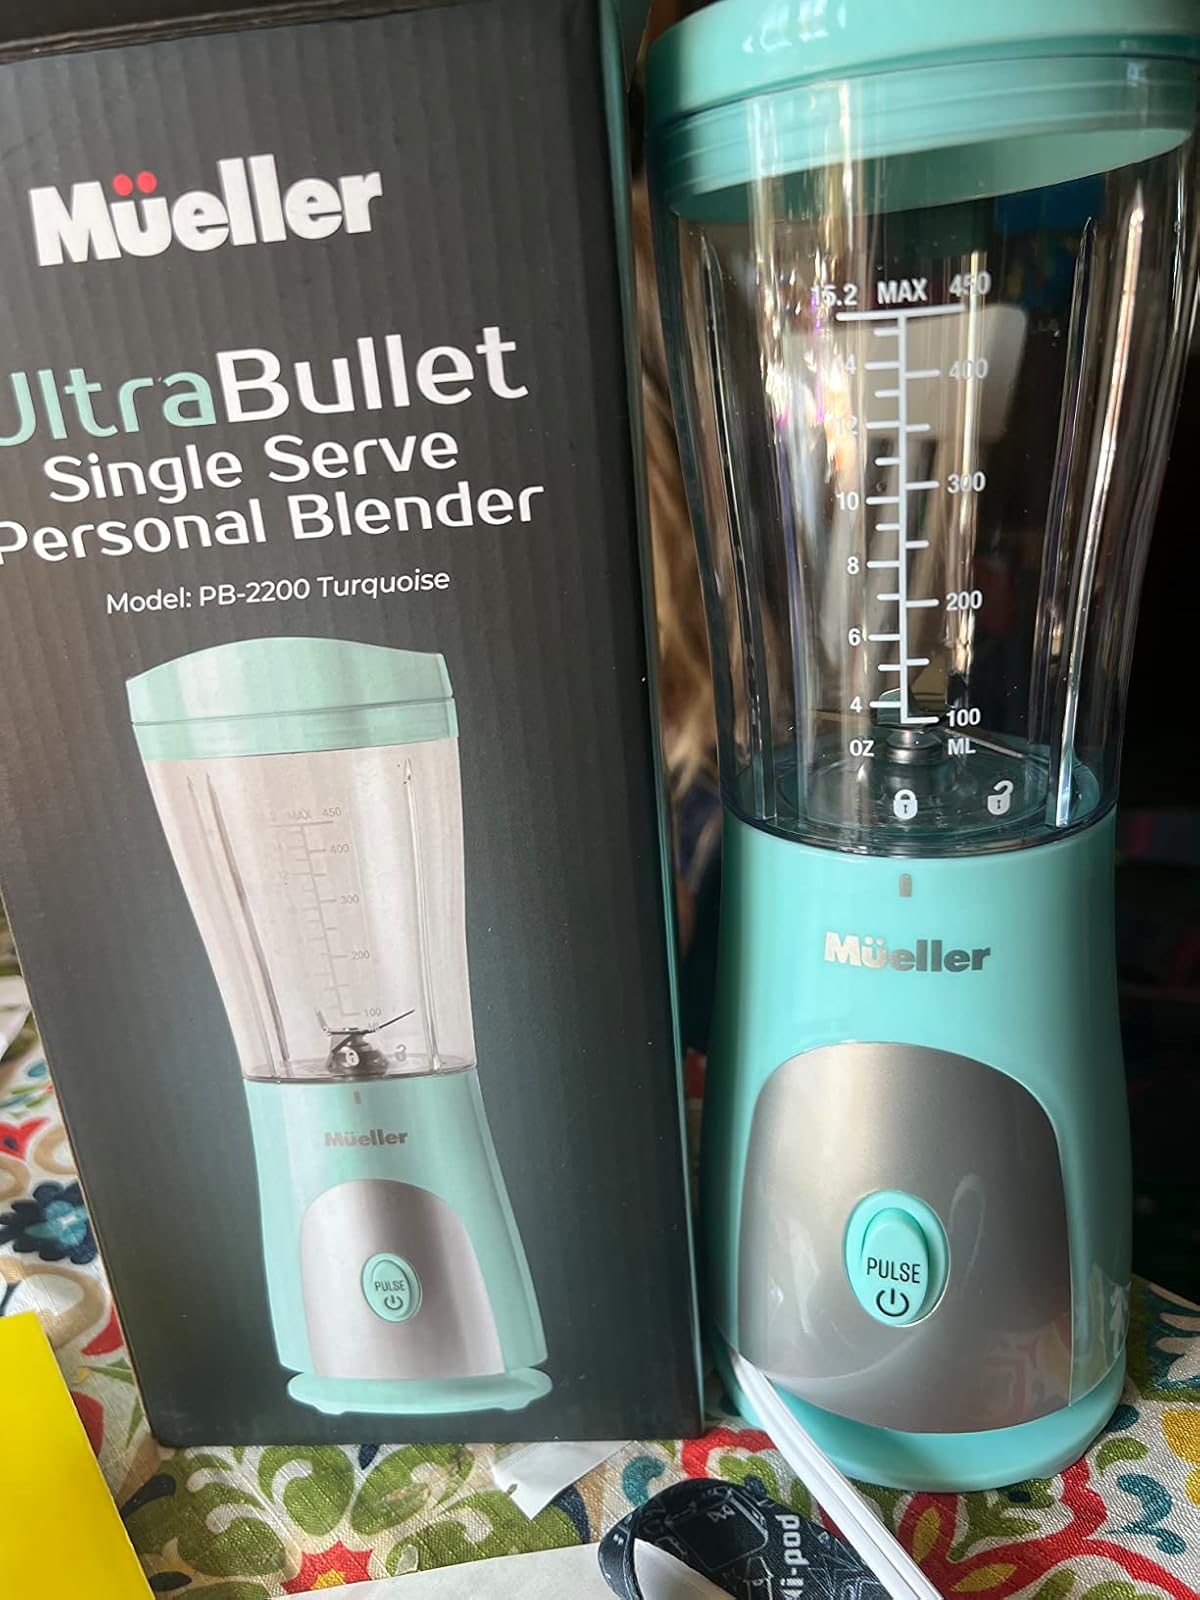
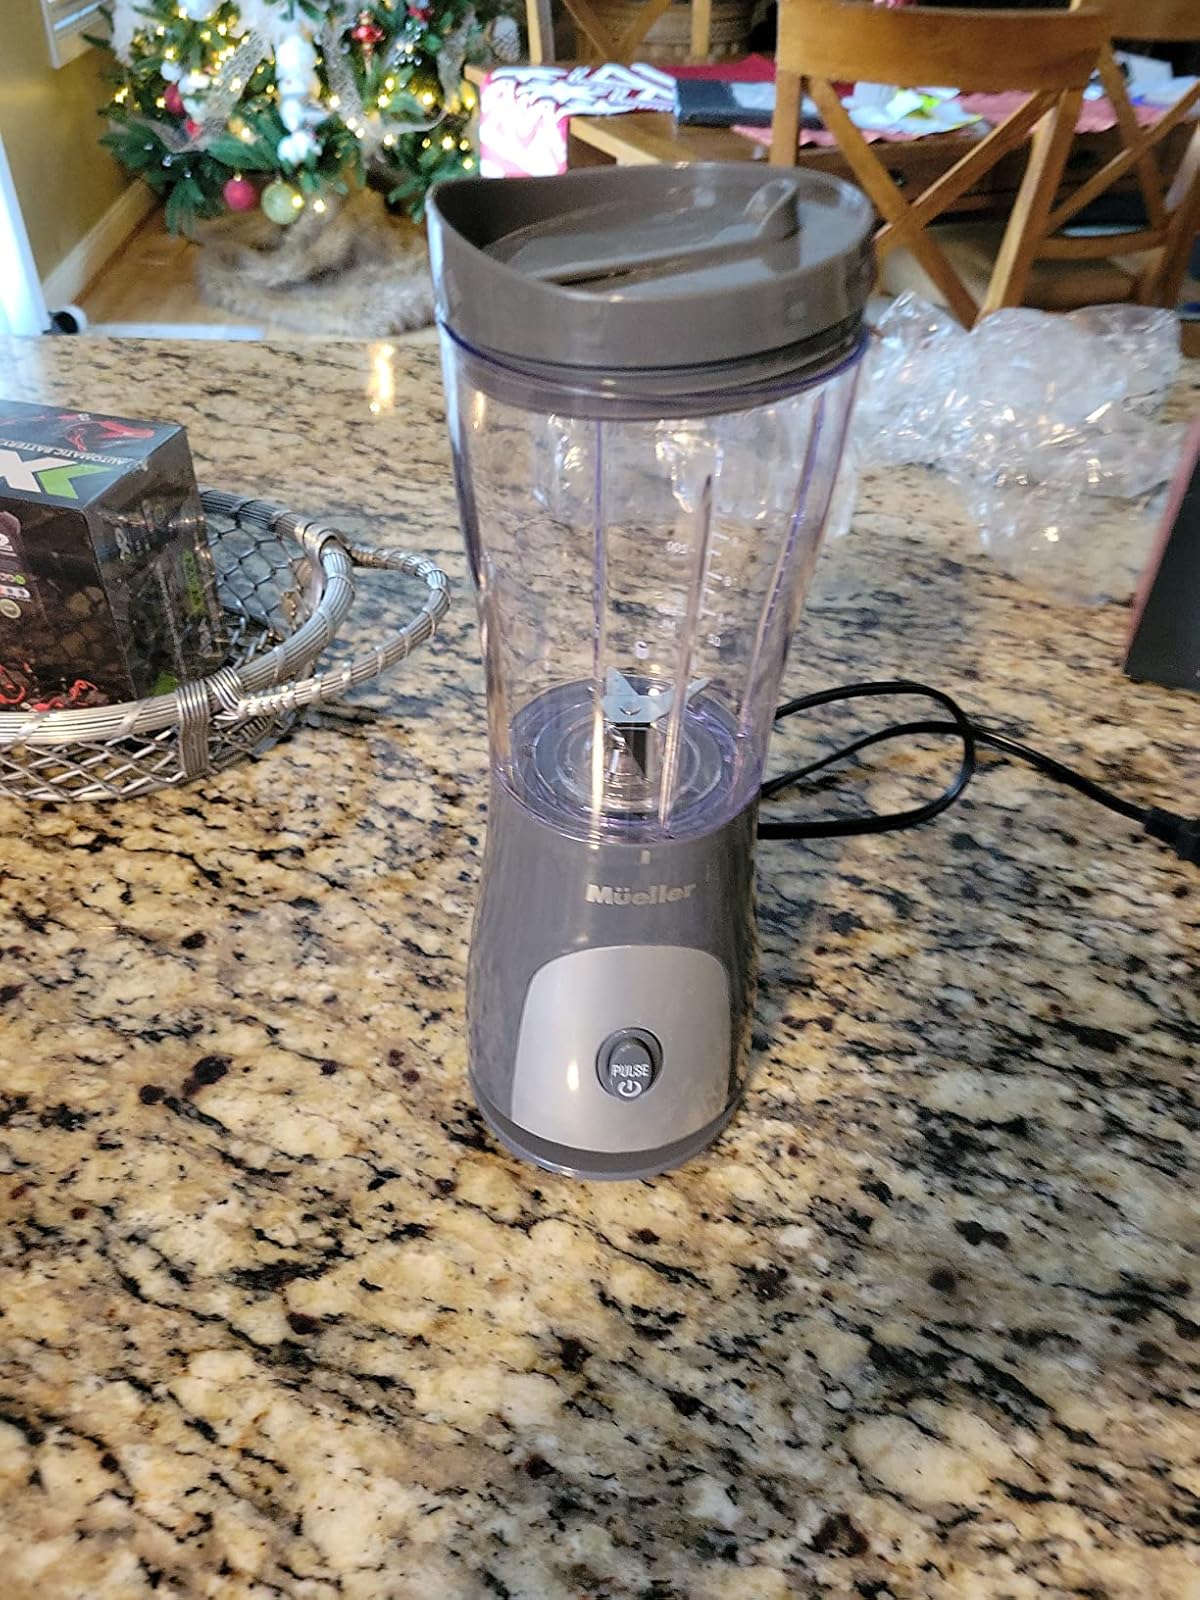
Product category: items_blender
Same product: no